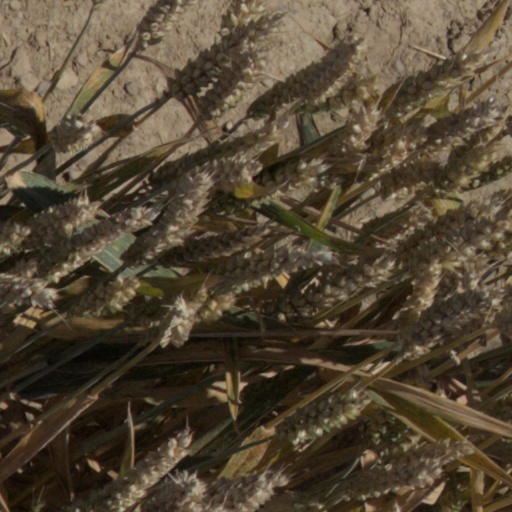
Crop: wheat